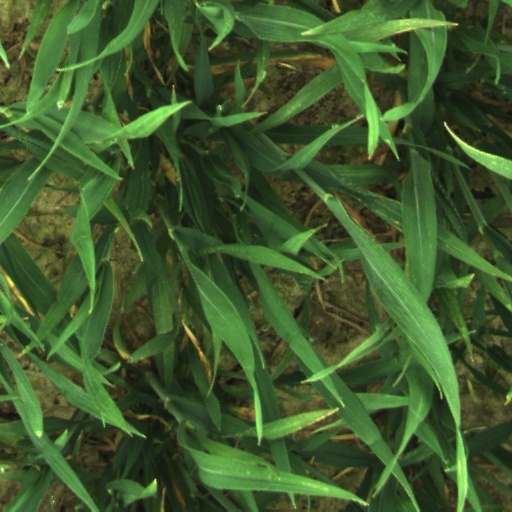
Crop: wheat